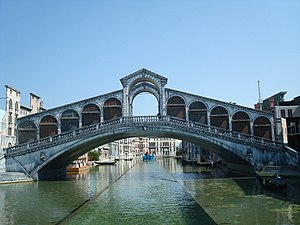
Italia in Miniatura / Generelt
Model af Rialtobroen i Venedig.
Italia in Miniatura er en forlystelses- og miniaturepark fra 1970 i Viserba i Rimini, Italien.